Caroline Polachek

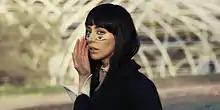
Polachek as Ramona Lisa in 2014

Polachek founded the band Chairlift with Aaron Pfenning after the pair met during her sophomore year at the University of Colorado. They relocated to New York, where Polachek studied art at New York University, and were joined by Patrick Wimberly in early 2007. That year, the band released their first EP, "Daylight Savings", followed by their debut studio album "Does You Inspire You" in 2008. "Does You Inspire You" included the track "Bruises," which was licensed for synch in a 2008 ad for Apple's iPod Nano.